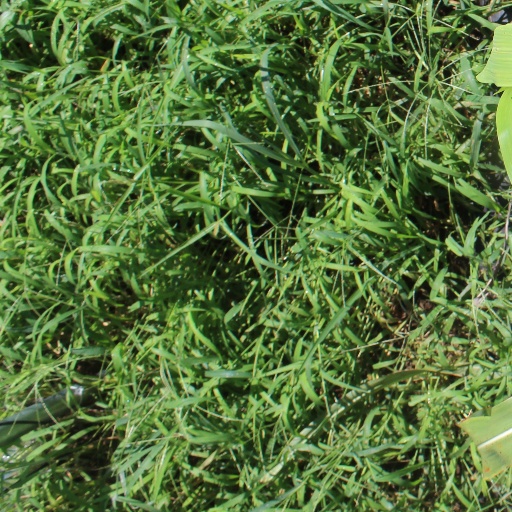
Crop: sorghum